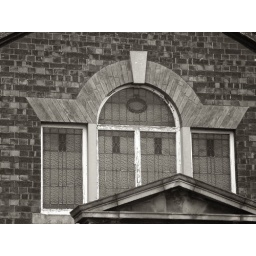
The stained glass window of the former Trinity Street Methodist Church in Gainsborough, now essentially an auctioneers premises.